1909 USFSA Football Championship

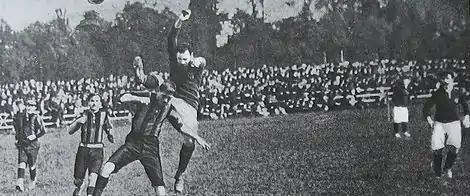
Final : SH Marseille - CA Paris.

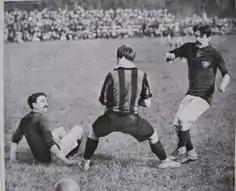
Final : SH Marseille - CA Paris.

At the time, only clubs from Paris, the North and Normandy had reached the final, so CA Paris reaching the final proves the development of football in Southern France. They found themselves leading two goals to one at half-time, but SH Marseille, who fielded a team with 10 Swiss players and one English men, reversed the situation in the second half thanks to a brace from Widdington, thus winning their first title of champion of France.